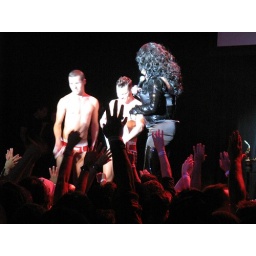
heklina with hot house boys in hot cookie underpants